LGBTQ culture in India

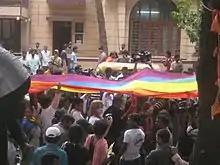
Gay Pride March in Bangalore (2013)

While the discussion on homosexuality is happening in India, the below pride parades have been established in various major cities of India: